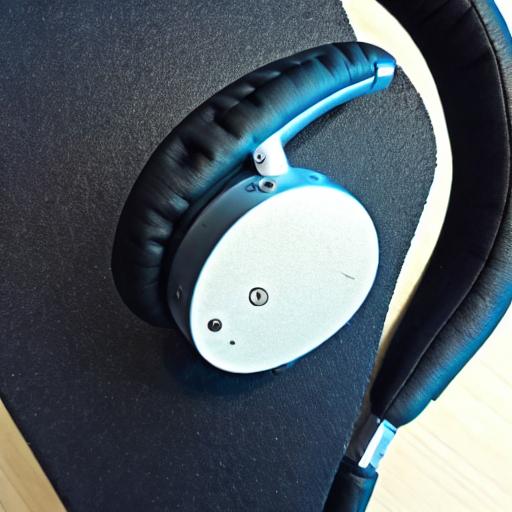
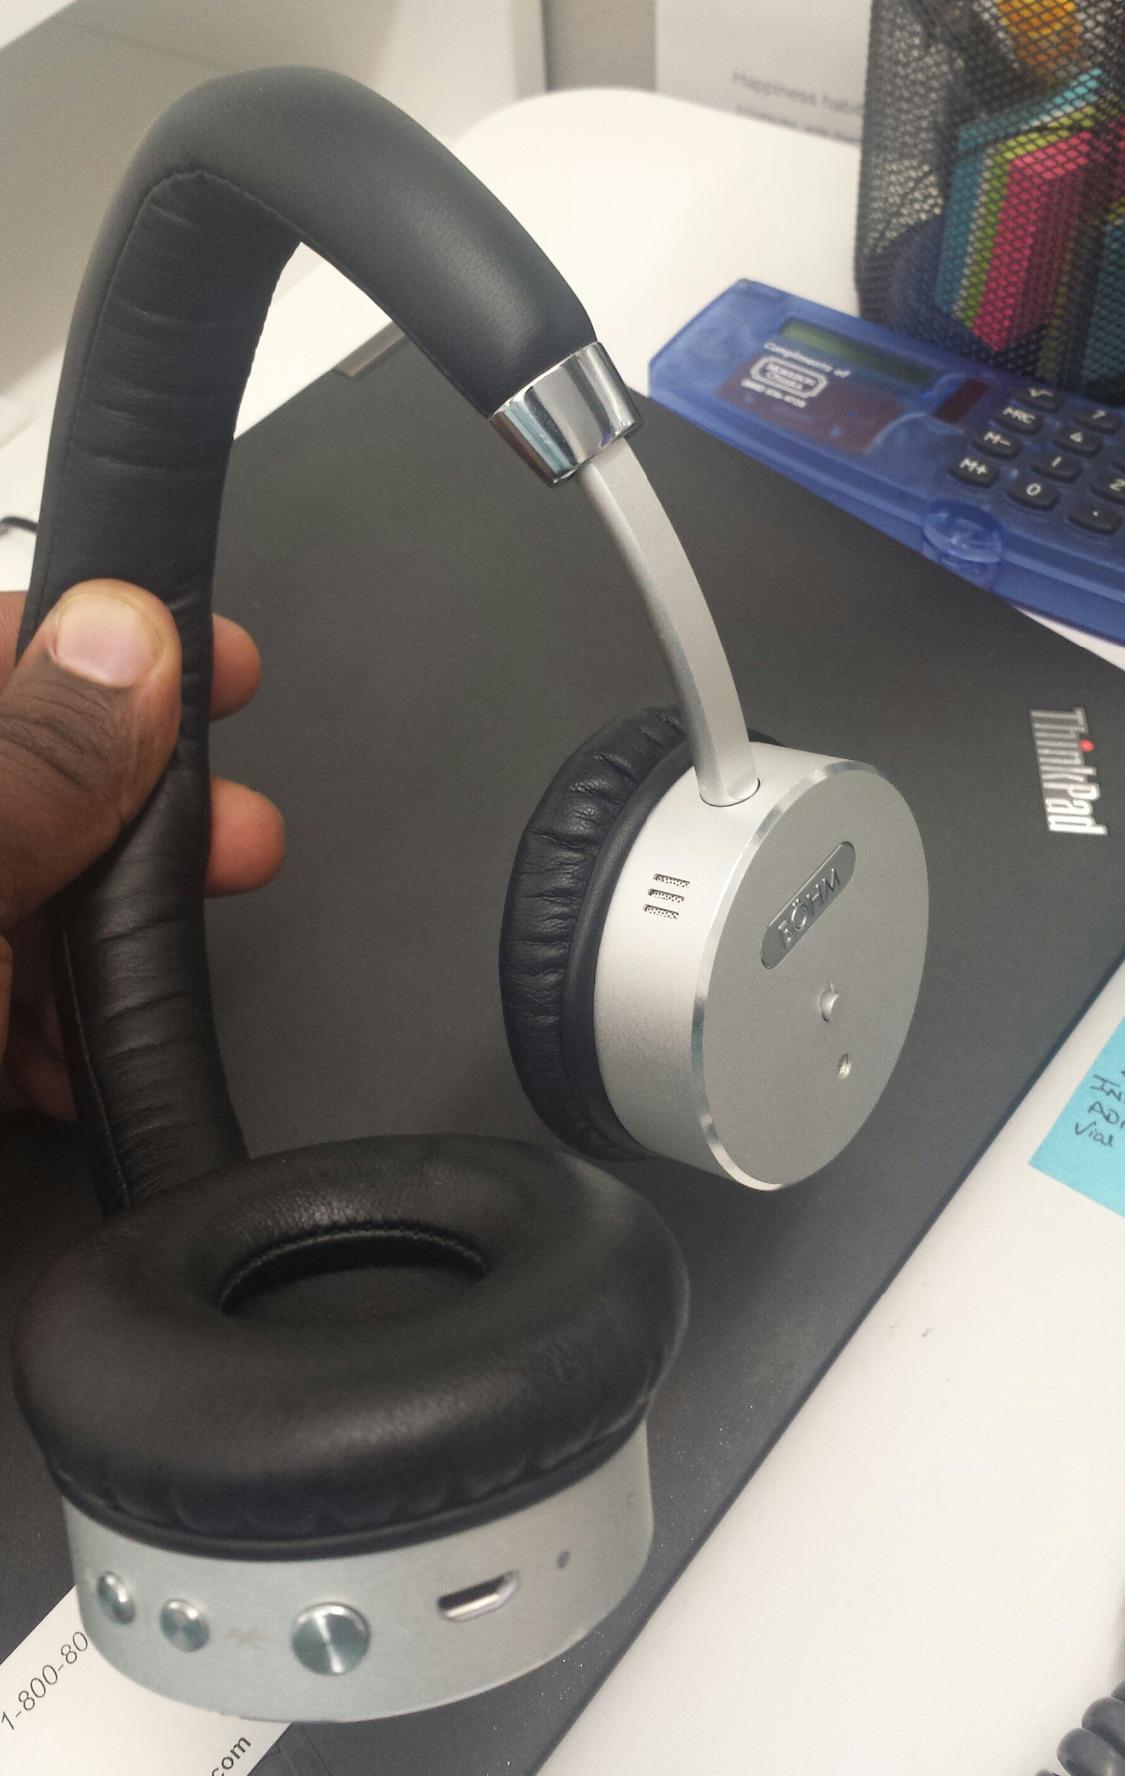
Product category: headphones
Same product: no